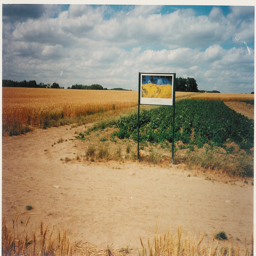
final destination : the wheat field opposite the cemetery